Nude swimming

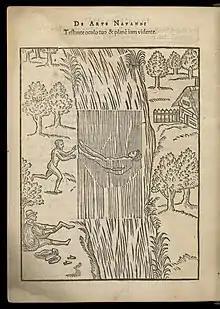
Illustration from Everard Digby's "The Art of Swimming (De Arte Natandi)" (1587)

In Ancient Egypt, clothing was symbolic of social status, making adult nudity an indicator of low status or poverty. However, children, even of the upper classes, would be naked until puberty. Manual laborers of either sex would wear a loincloth or skirt unless their tasks included swimming; fishermen and boatmen often being nude.